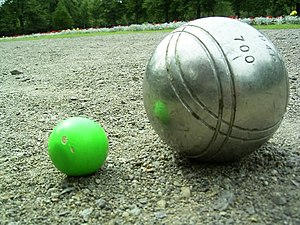
Petanqueregler / Udstyr
Målkuglen (grisen) en af de kugler man kaster.
Petanquereglerne er enkle og spillet kræver ikke stor fysisk udfoldelse, men er mere taktisk og præcisionspræget. Der er lokale variationer på spillereglerne, men de her nævnte er almindeligt udbredte.